Heaven Shall Burn

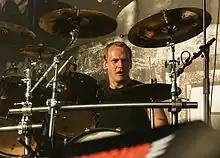
Drummer Christian Bass replaced Matthias Voigt in 2013.

In January 2013, Heaven Shall Burn announced they had finished writing their next album and were about to start recording it. On 20 February they revealed their new album "Veto", which was released 19 April, in Germany and 30 April, in North America. To promote the album's release a music video was shot for "Hunters Will Be Hunted" and a lyric video was made for "Godiva". The release of the album was celebrated with shows at the Impericon Festivals in Leipzig and Vienna and the Loudfest in Zurich. "Veto" entered the official German Album Charts at #2. Heaven Shall Burn appeared on some European Summer Festivals in 2013, among these festivals were Graspop Metal Meeting and the first edition of Rock'n'Heim at the Hockenheimring. In support of "Veto" Heaven Shall burn embarked a headlining tour through Europe in November and December 2013, supporting acts were Hypocrisy, Dying Fetus and Bleed from Within. Before the tour began drummer Matthias Voigt released a statement and announced that he was about to step down as drummer of Heaven Shall Burn and live drummer Christian Bass would take his position.